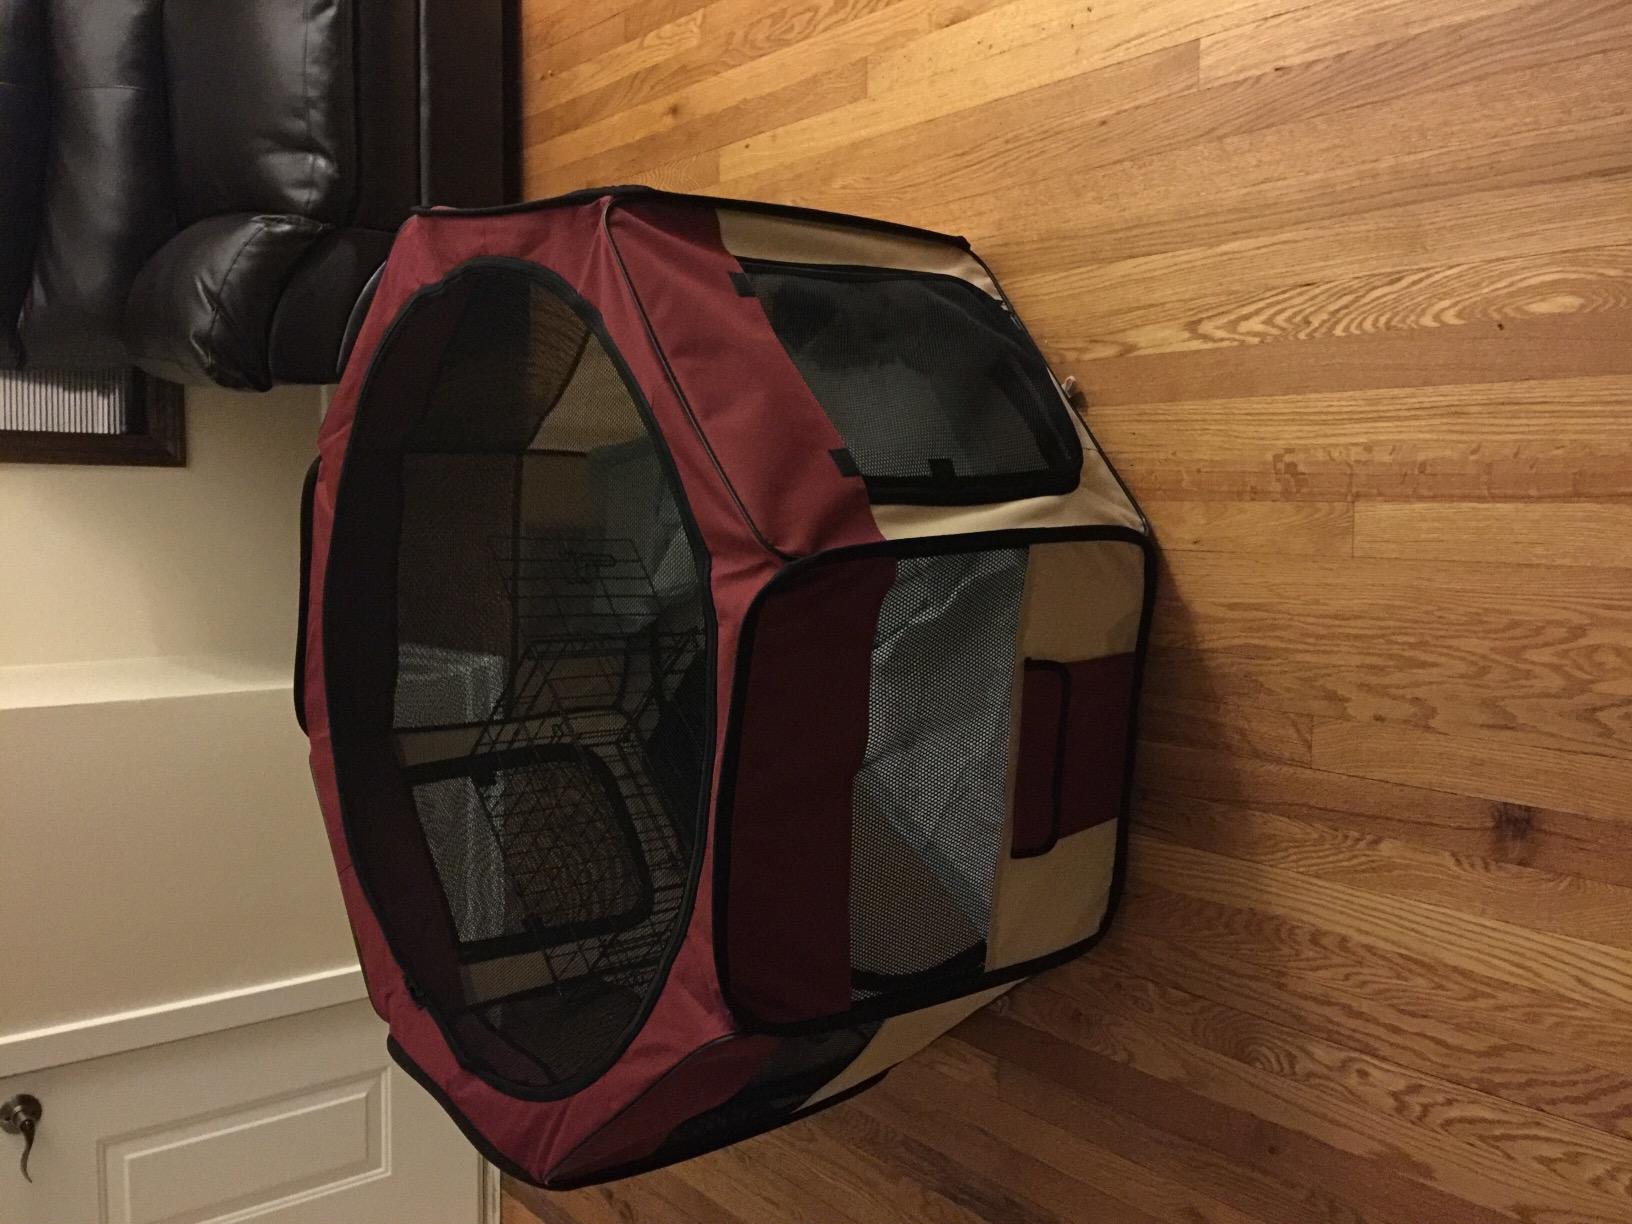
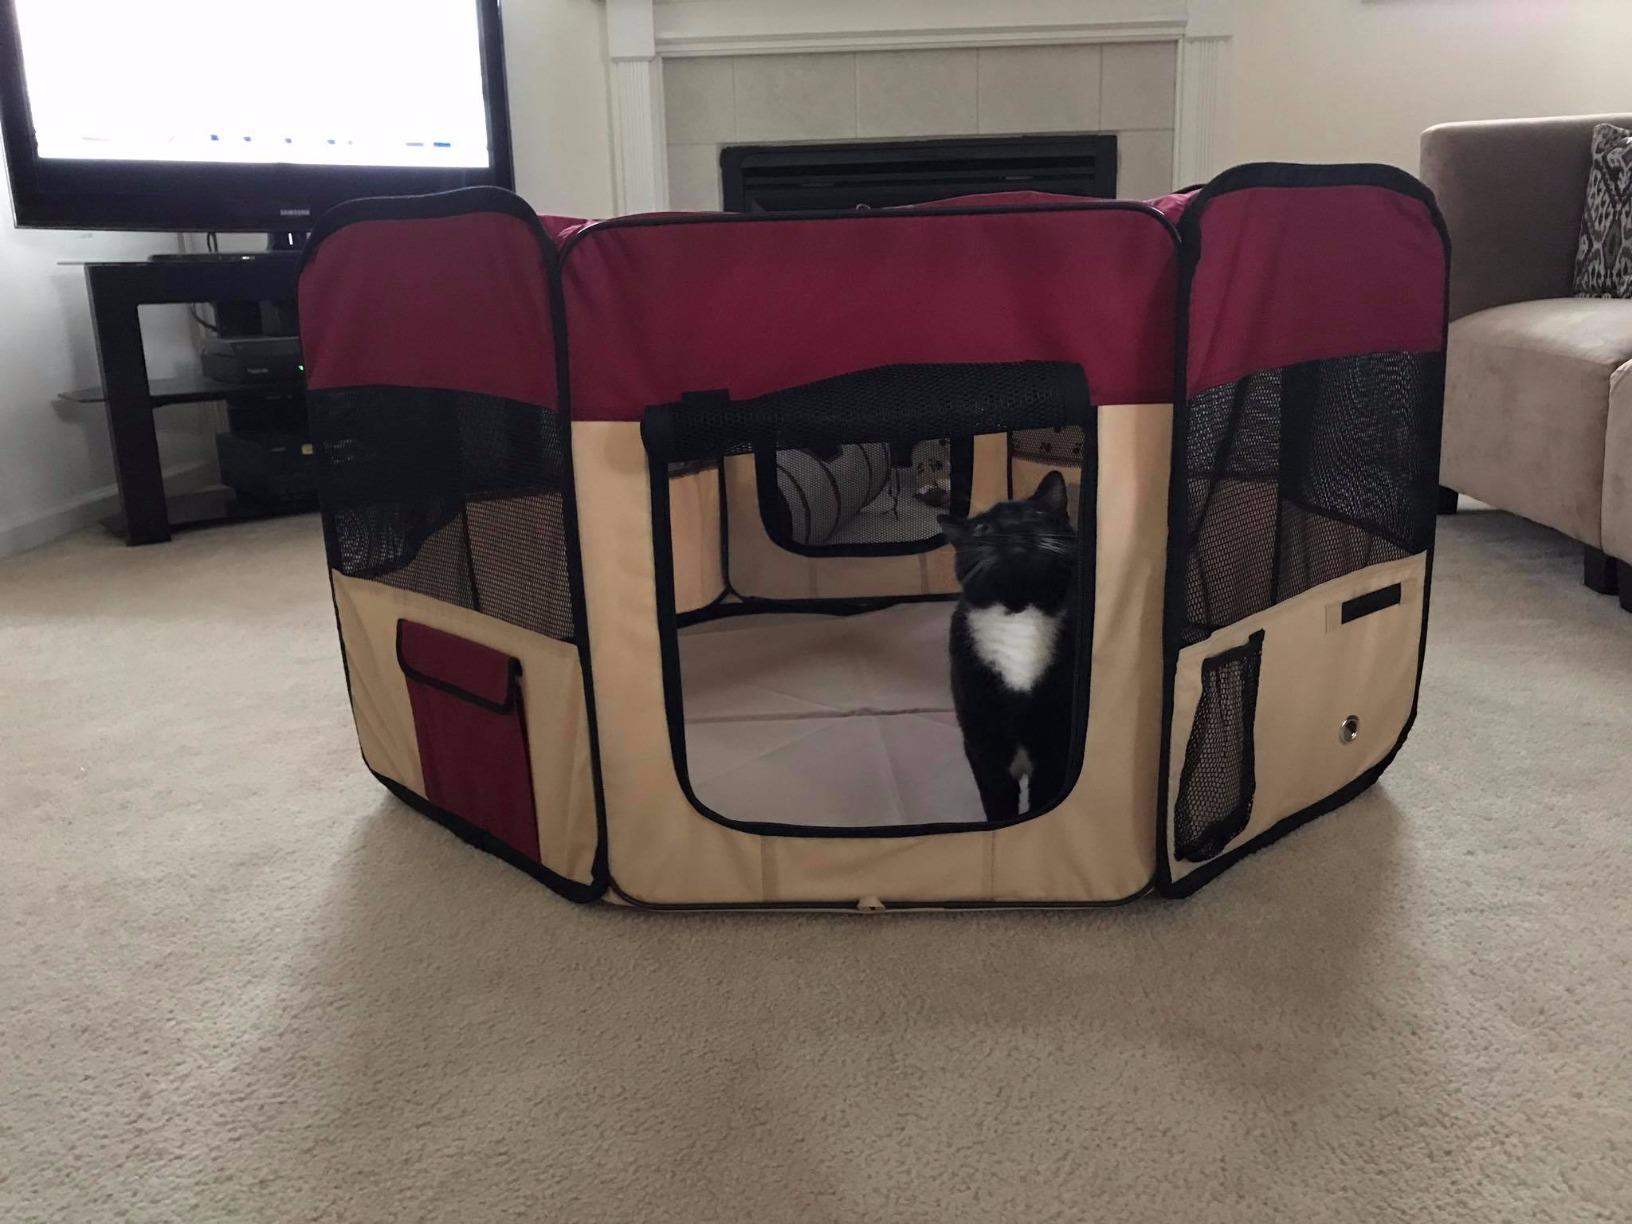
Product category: items_kennel
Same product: yes